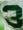
Number: 3